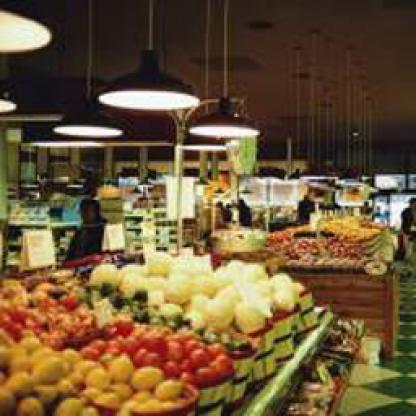
Scene: Indoor